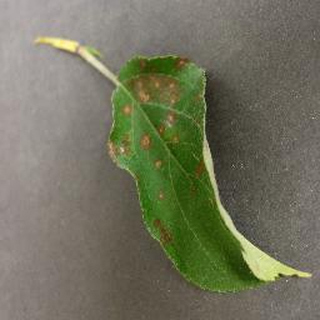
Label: apple_cedar_apple_rust